The Wool Road

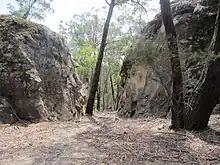
Bulee Gap—Man-made cutting viewed from where the 1841 route merged with the 1856 road. (February 2019).

In 1856, The Wool Road was realigned—based on a new survey by George Legge—to bypass the steep Bulee Gap section and continued, as a new branch off the original 1841 route, via Nowra Hill to a wharf at Terara—just east of modern-day Nowra—on the tidal part of the Shoalhaven River. The new road included a bridge across the Endrick River and its elevation decreased gradually from Sassafrass to Nowra. This 1856 government road became the modern day Braidwood Road (MR92). It was capable of being used by bullock drays and wagons. Wool, in loads of between 24 and 50 bales, was transported over it to Nowra until the early years of the 20th century. In fact, it seems that the first wool drays used the new route to the Shoalhaven, in early 1855, when nine teams took wool belonging to William Ryrie, from Arnprior, Larbert, to Greenwall Point, where there had been a wharf since 1829.